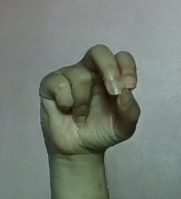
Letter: gaaf